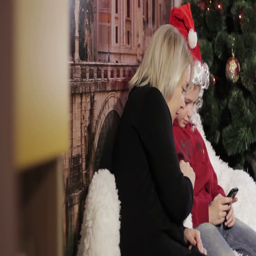
happy boy and his mother playing the game on a smartphone near the christmas tree